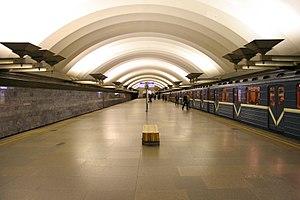
Plochtchad Moujestva est une station de la ligne 1 du Métro de Saint-Pétersbourg, en Russie.